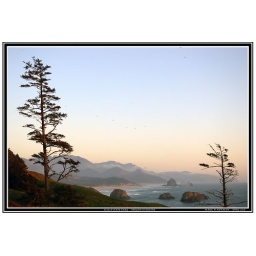
Taken just before sunset, I wish there were some clouds, but the birds in the sky are nice.